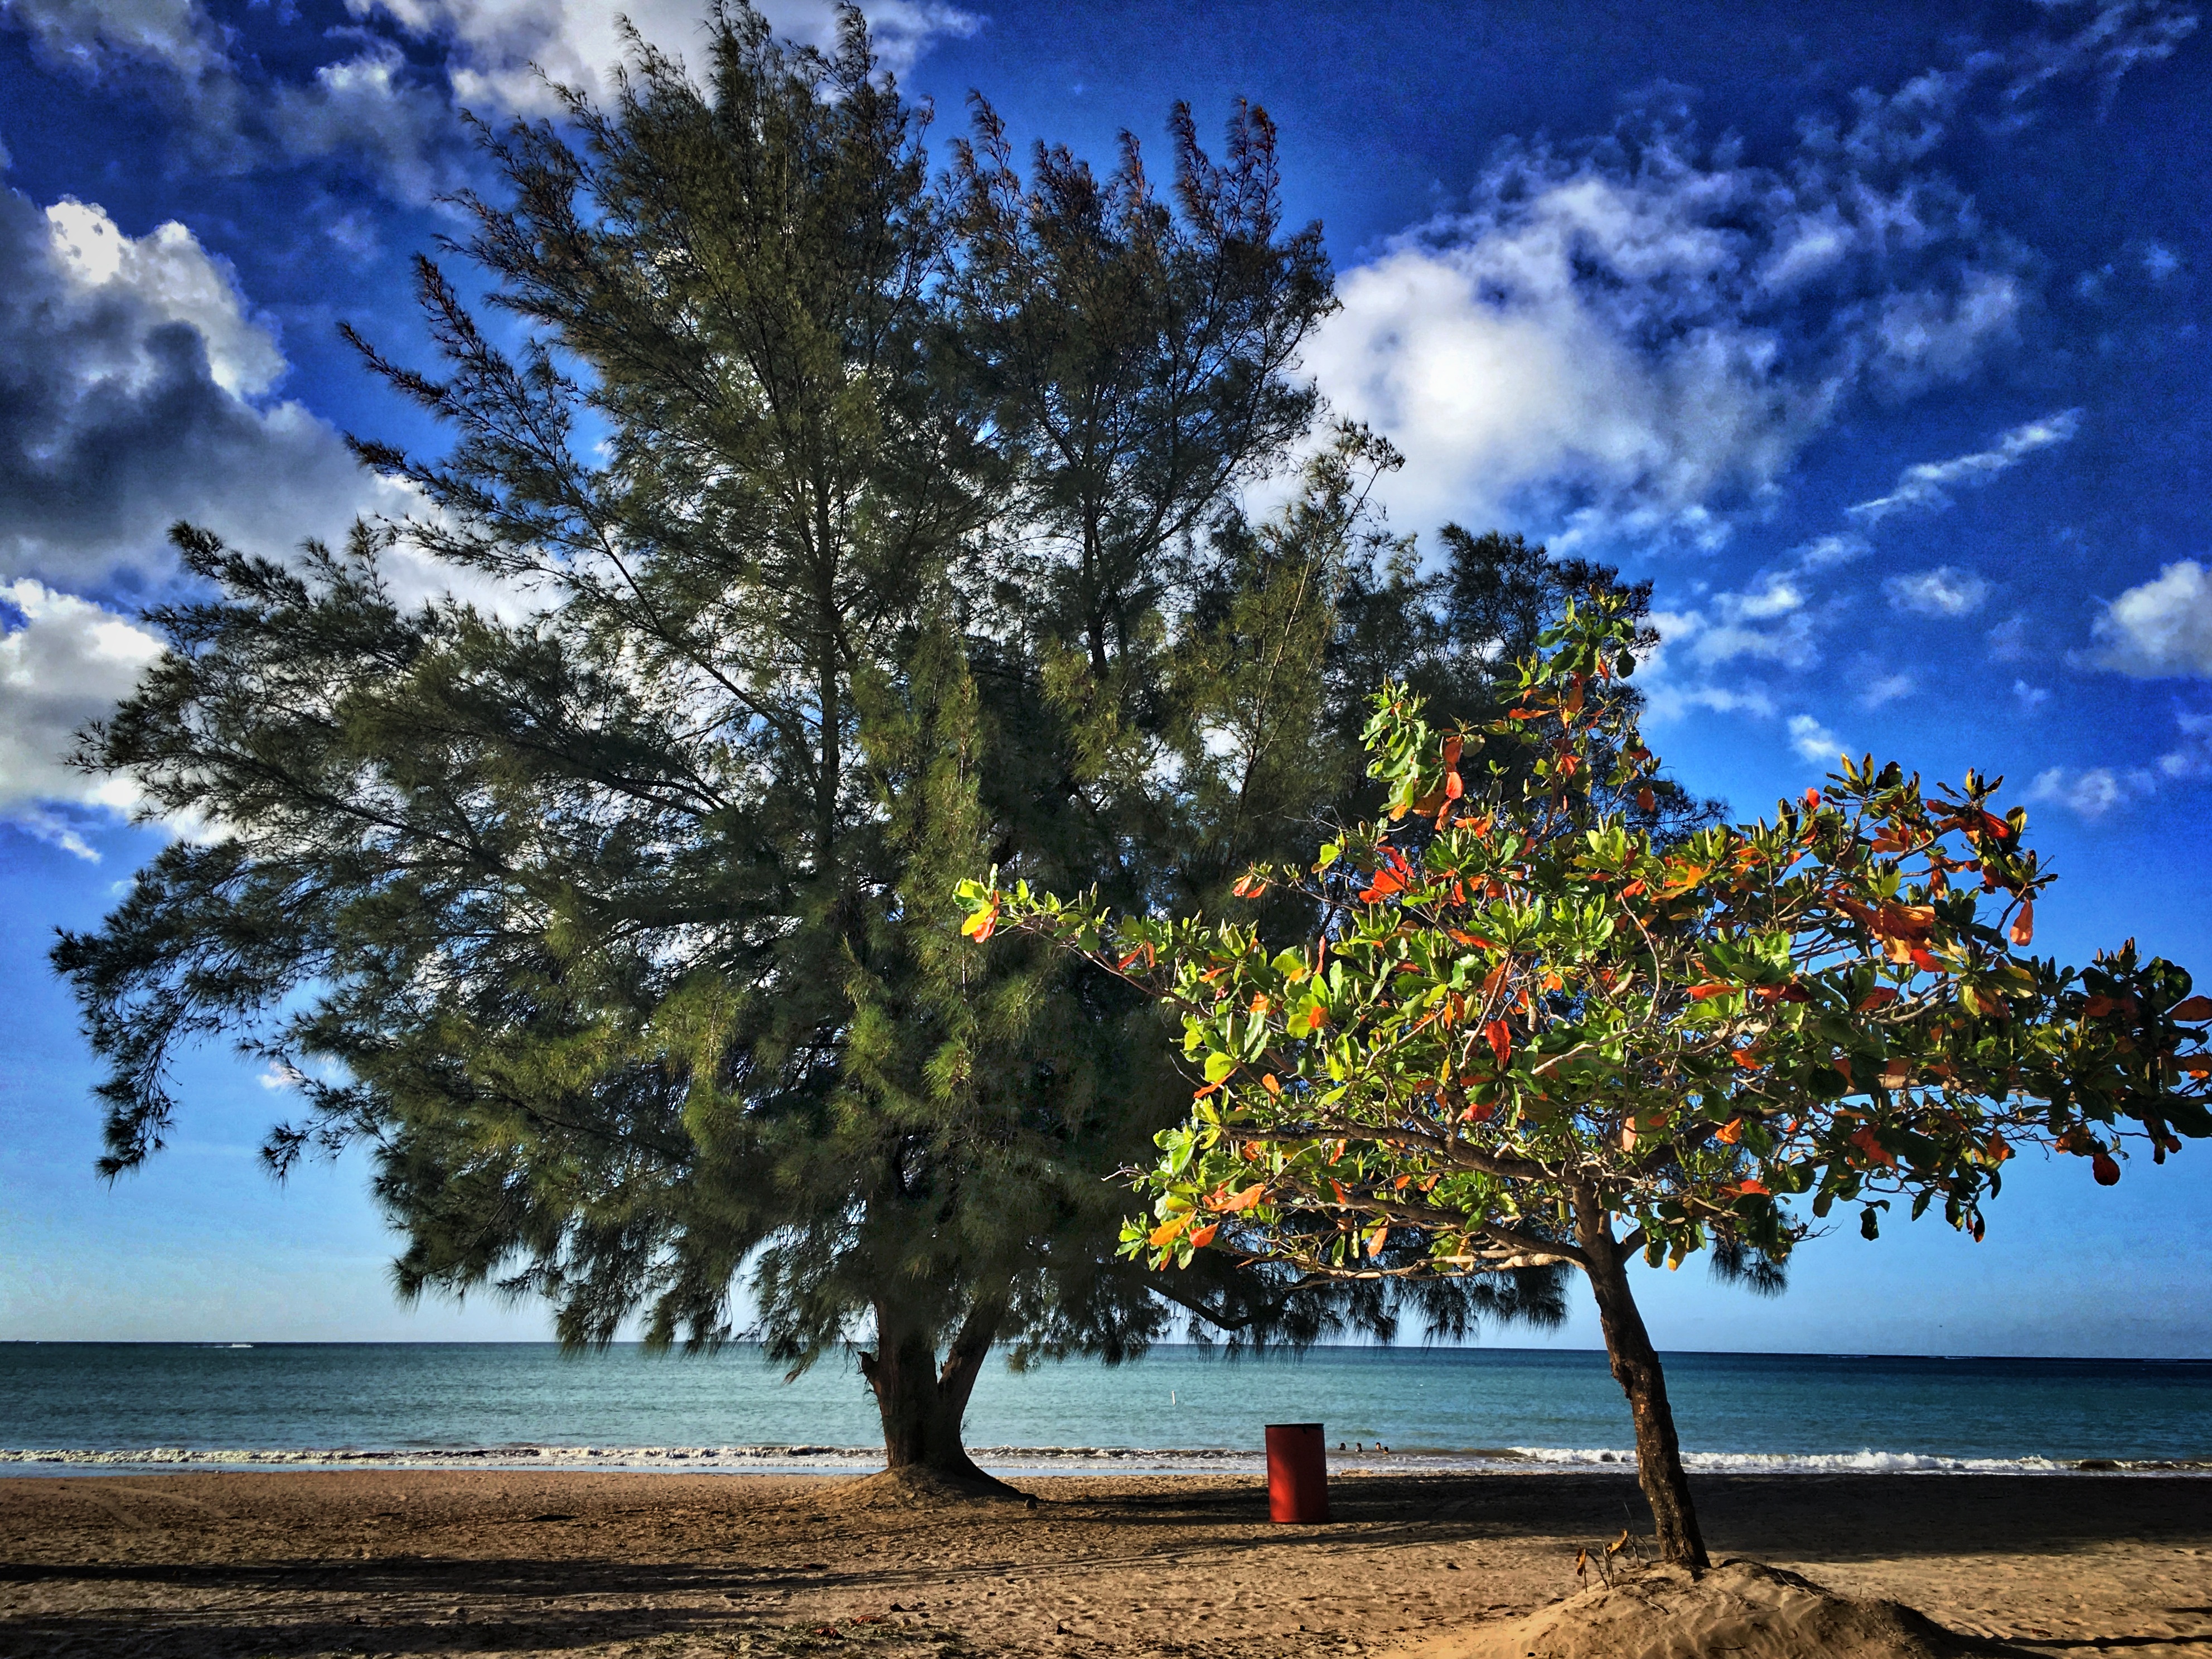
beach, sea, coast, tree, nature, cloud, plant, sky, sunlight, leaf, shore, flower, dusk, reflection, autumn, season, 2016366, woody plant, arecales